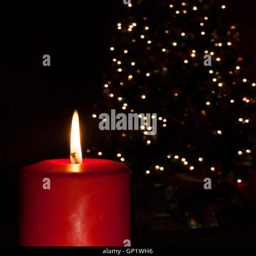
candle with a flame brighter than the christmas tree behind